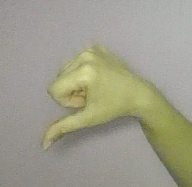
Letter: waw